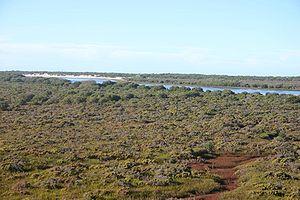
Le parc d'Acraman Creek est situé sur le côté nord de la baie Streaky sur le côté ouest de la péninsule d'Eyre en Australie-Méridionale, à mi-chemin entre les villes côtières de Ceduna au nord et de Streaky Bay au sud.